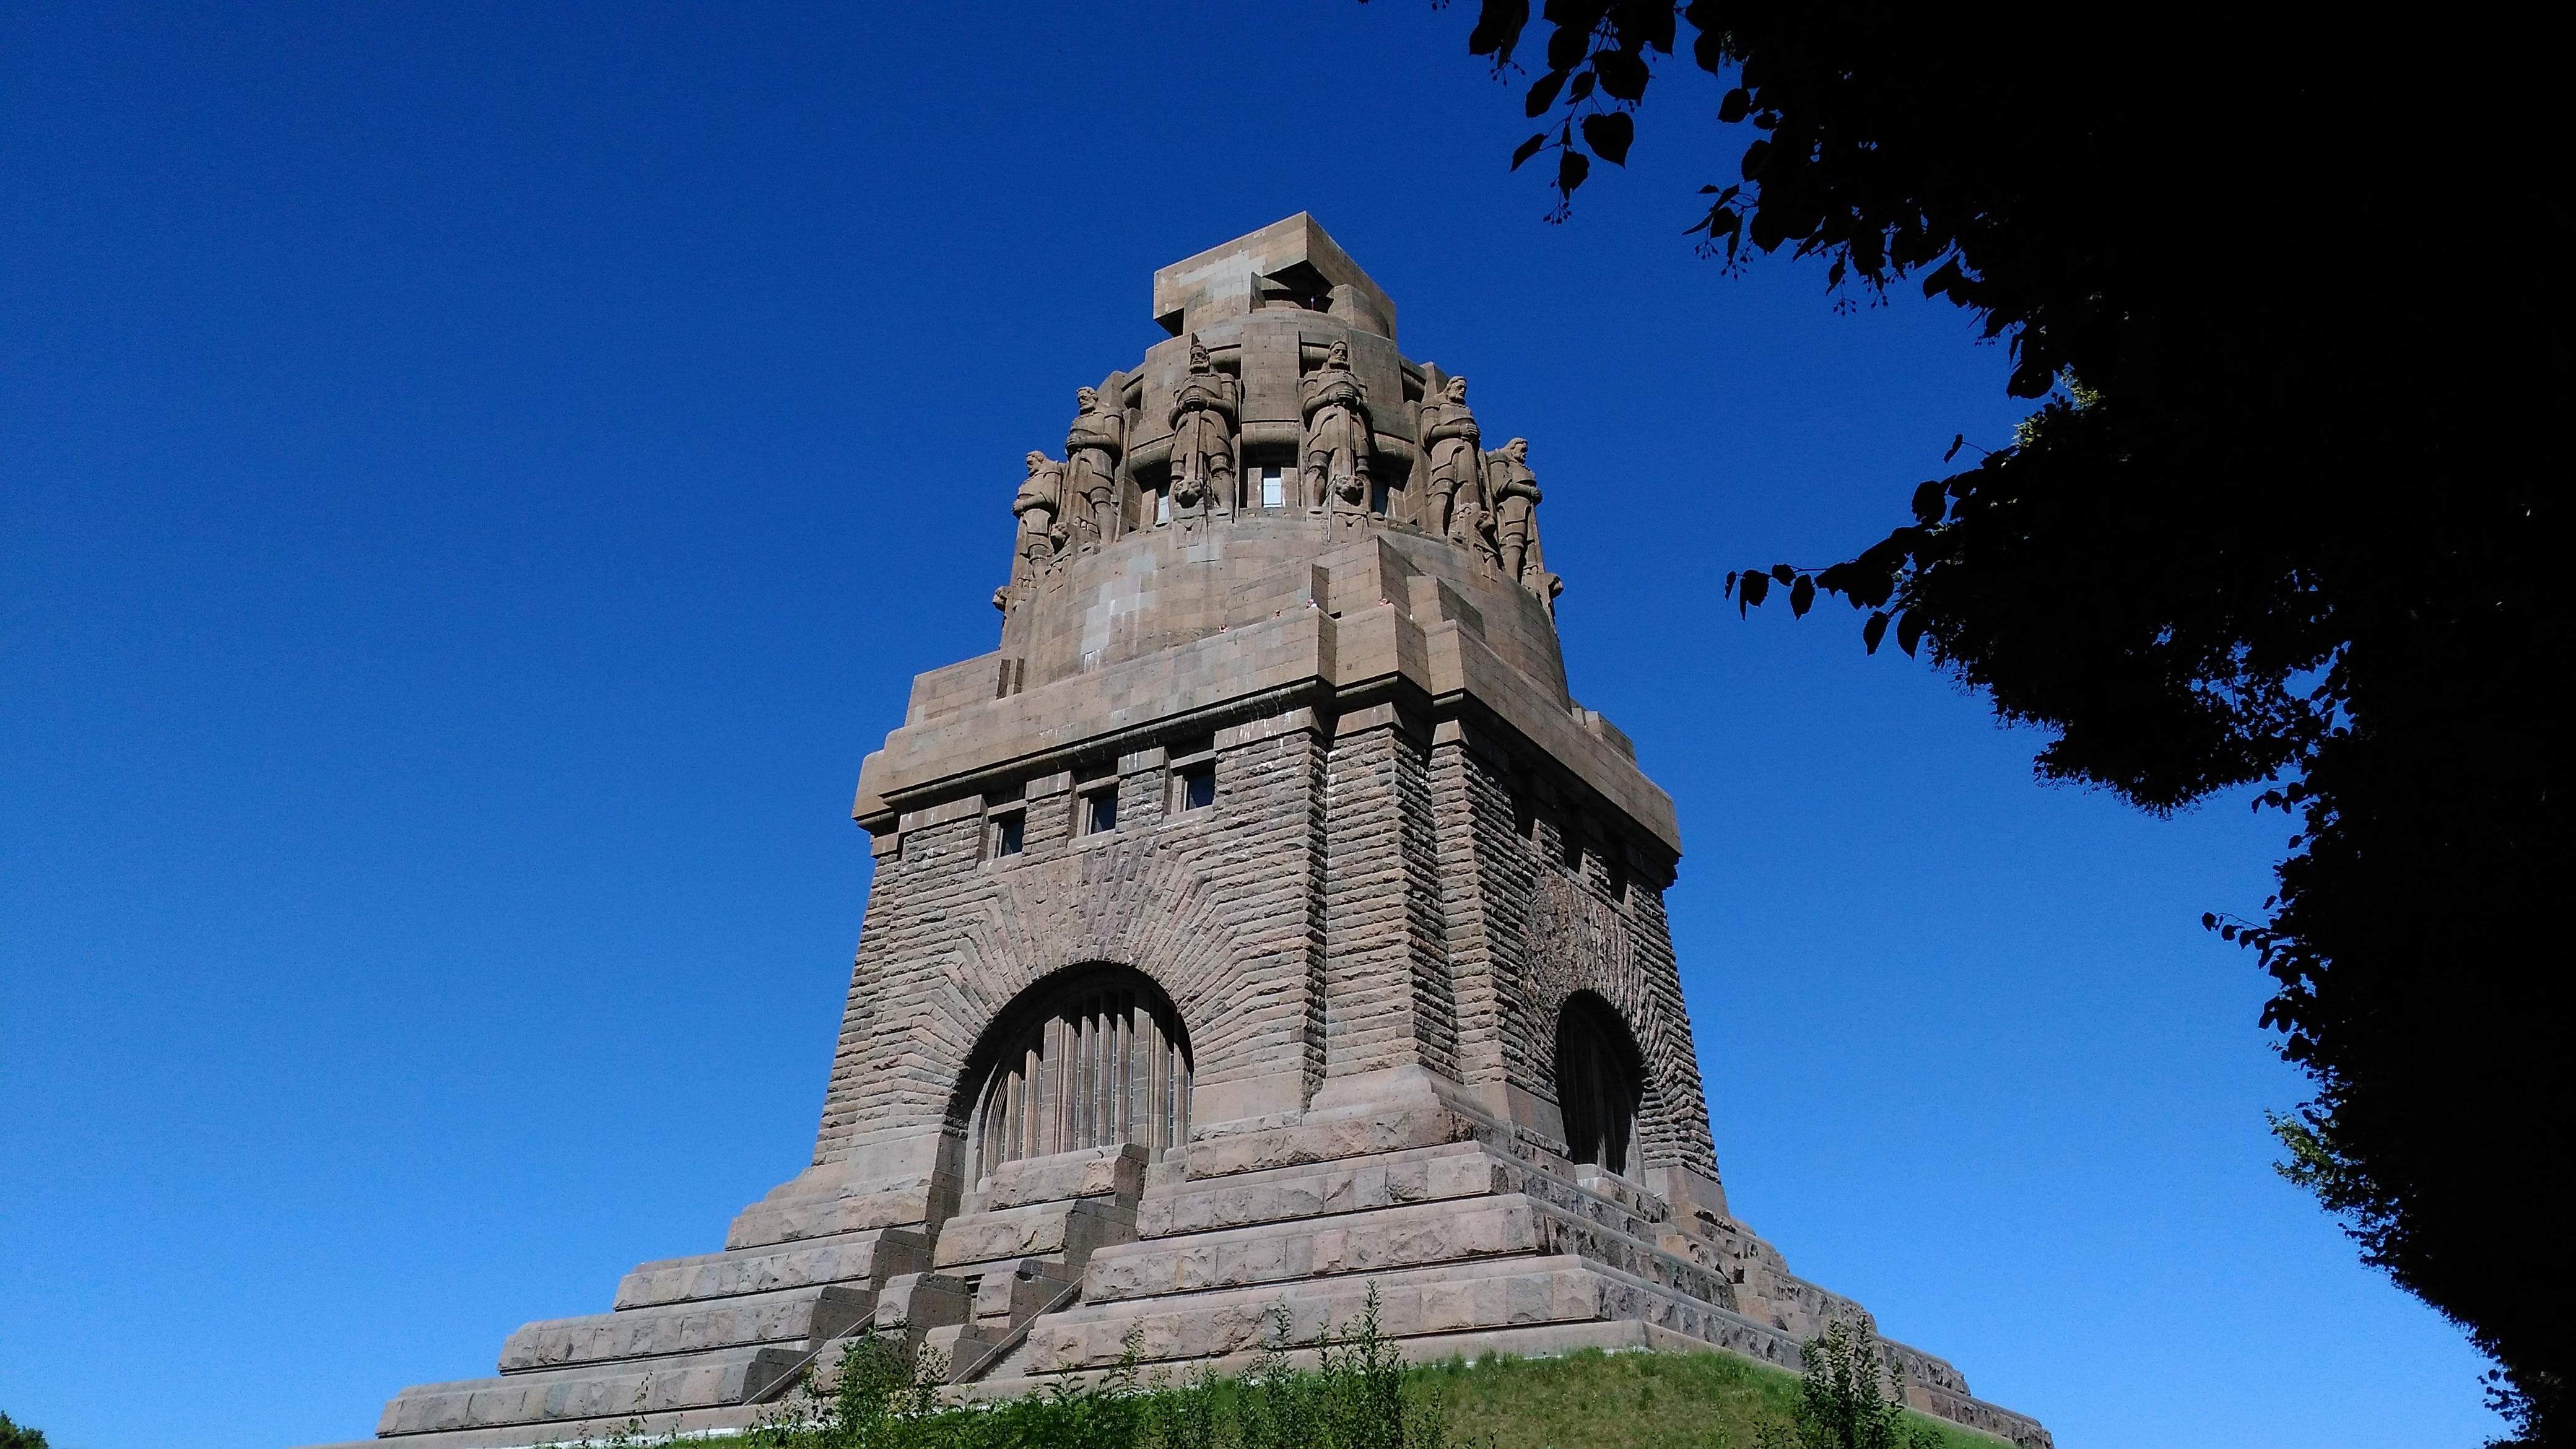
architecture, window, building, monument, statue, tower, landmark, blue, church, attraction, place of worship, bell tower, surface, places of interest, spire, steeple, leipzig, monumental, tourist attraction, dome, imposing, window glass, impressive, v lkerschlachtdenkmal, v lki, historic site